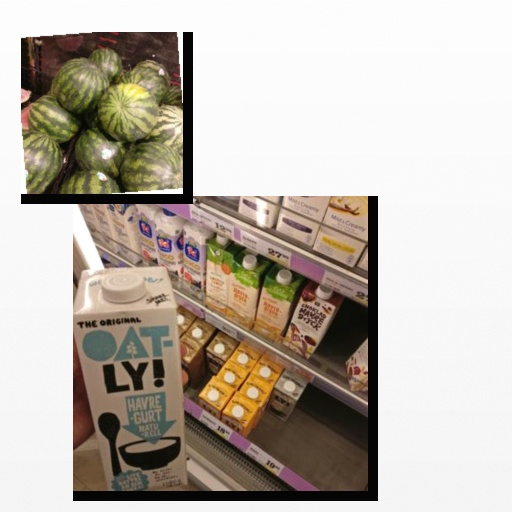
Food items: melon, oat_yogurt